Ratanpur (film)

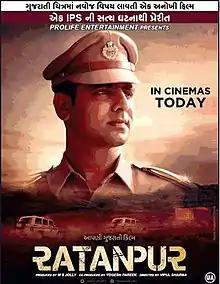
Theatrical release poster

Ratanpur is a 2018 Gujarati mystery drama film starring Tushar Sadhufeatured Tushar Sadhu, Uday Dangar and Jimmy Nanda as lead characters and produced by Prolife Entertainment.